Carl Ludwig Schleich

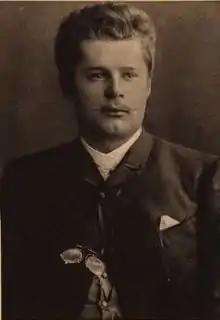

Carl Ludwig Schleich (19 July 1859 – 7 March 1922) was a German surgeon and writer. He is best known for his contribution to clinical anesthesia. In addition, he was also a philosopher, poet and painter.